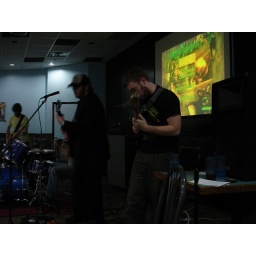
the only reason why this photo made the cut was due to the movie screen in the back ground